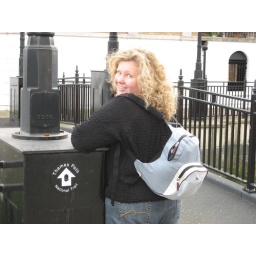
portia on the thames path near rotherhithe on our way from tower bridge to the thames barrier